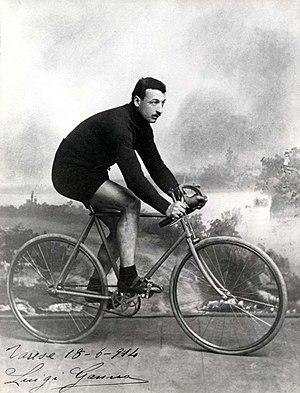
Le Tour d'Italie, appelé aussi Giro, est une compétition cycliste par étapes qui a lieu principalement en Italie chaque année, et qui est considérée comme la deuxième en importance après le Tour de France. Elle est créée par le journal La Gazzetta dello Sport d'Eugenio Camillo Costamagna en 1909 et le journaliste Tullo Morgagni. Elle parcourt l'Italie et passe parfois par des pays étrangers tels que la Suisse ou les Pays-Bas récemment.
Luigi Ganna est un coureur cycliste italien, des années 1900-1910, qui fut le vainqueur du premier Tour d'Italie en 1909.